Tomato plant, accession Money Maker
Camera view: tilt-top (135 deg); turntable rotation: 120 degrees
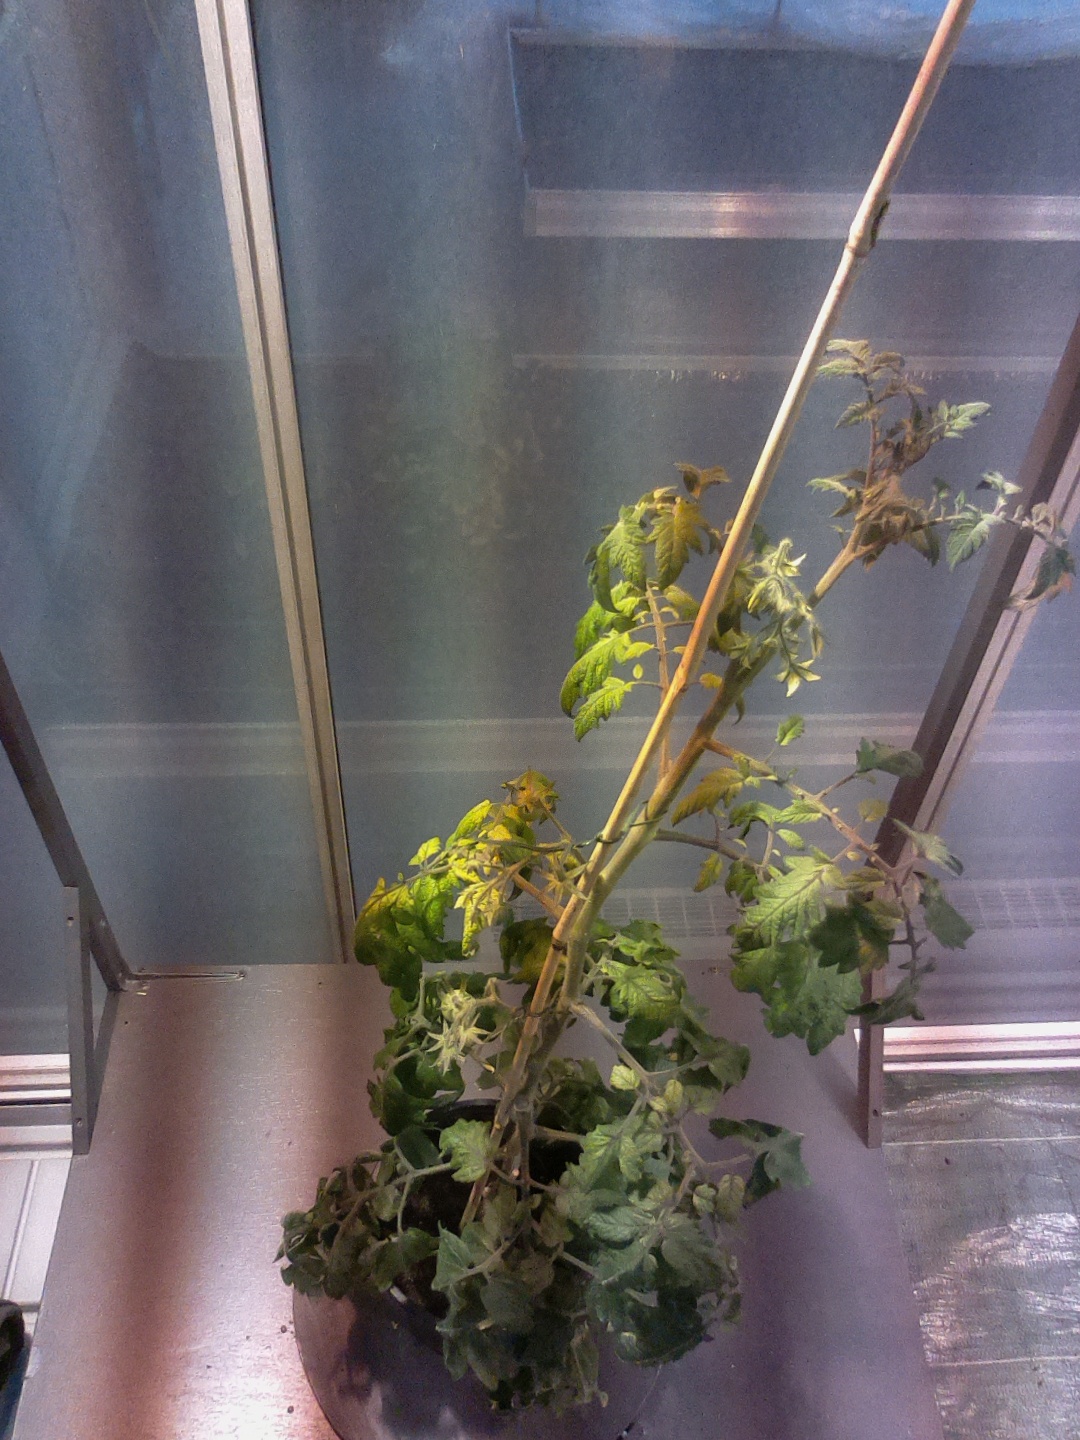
BBCH growth stage 71: 10%-20% of final fruit size